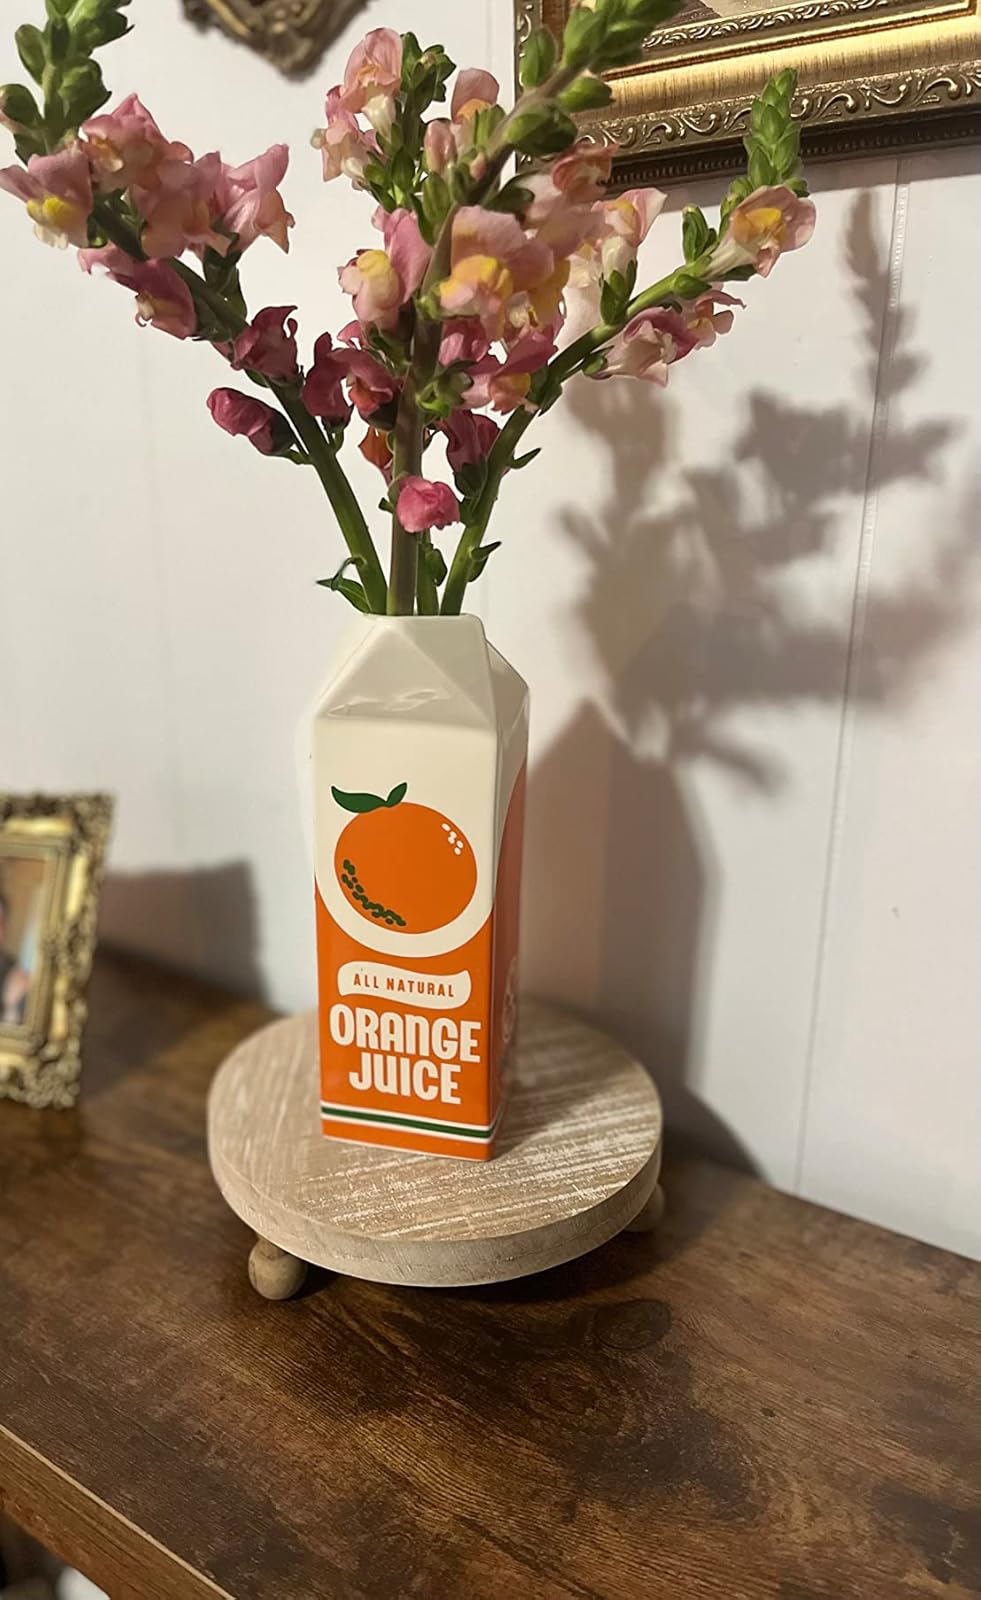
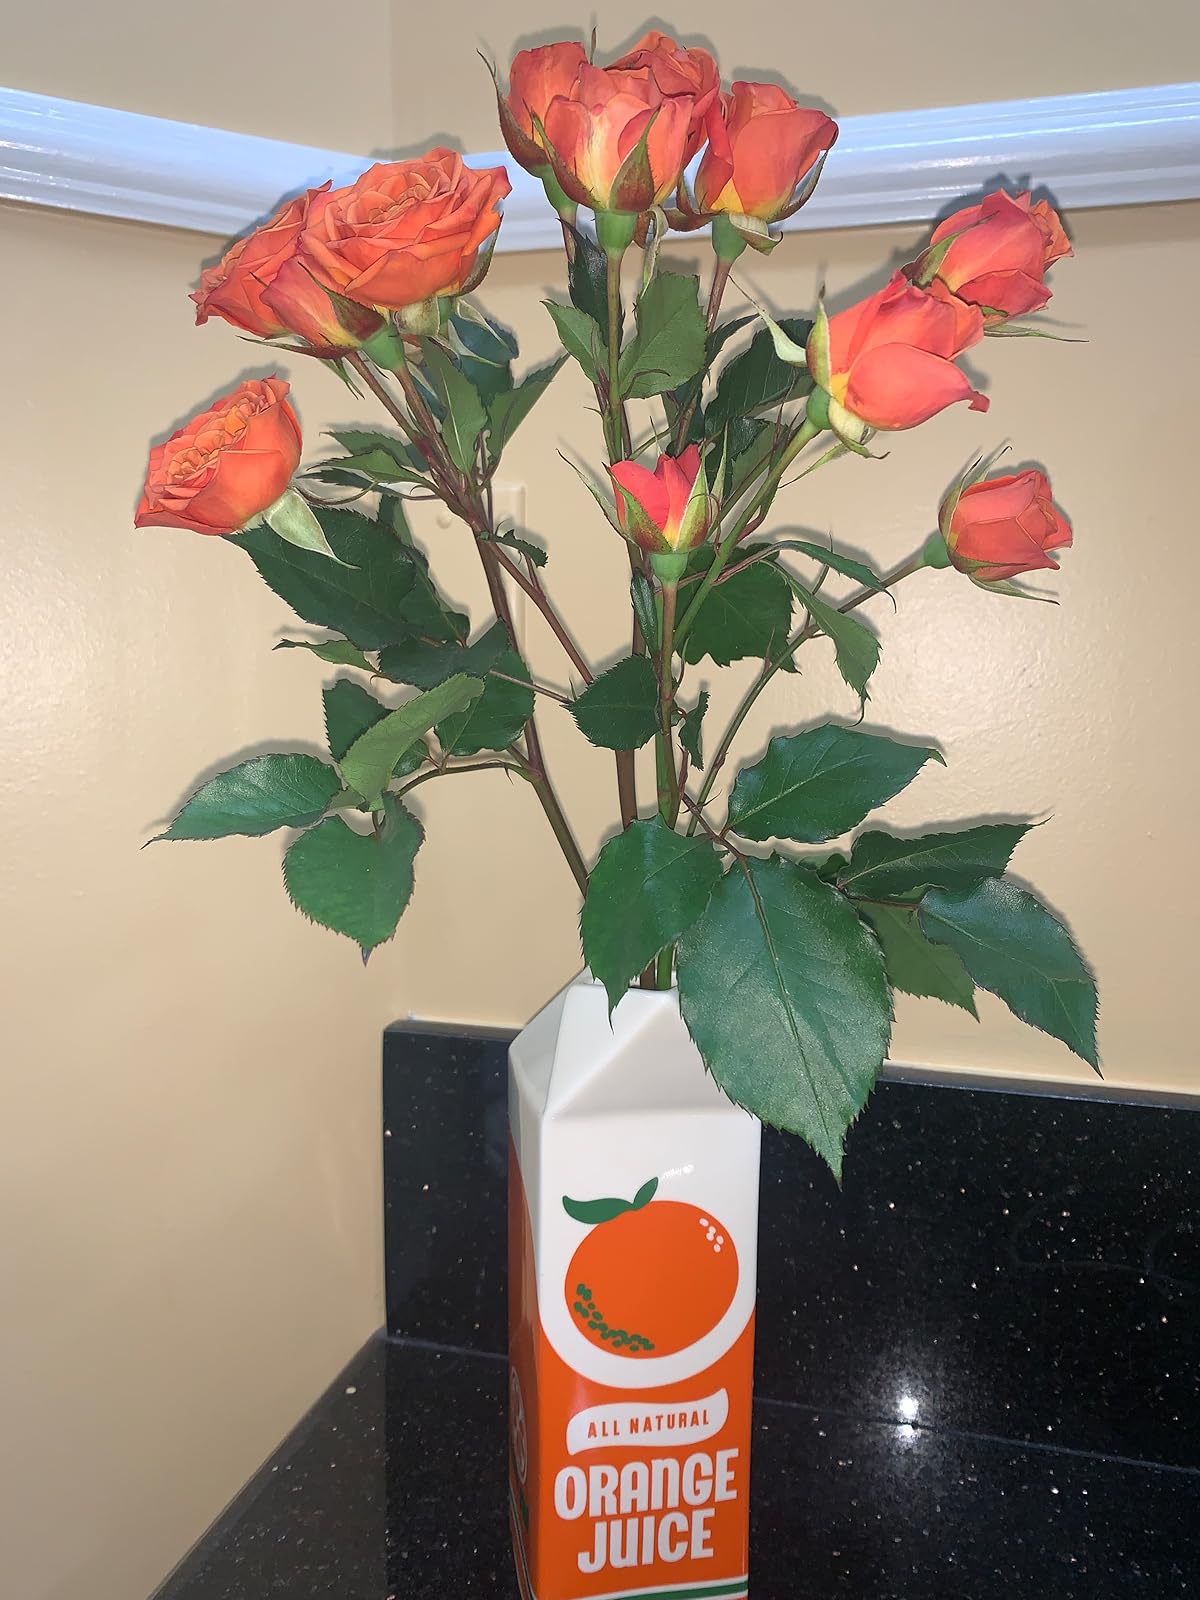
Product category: vase
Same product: yes